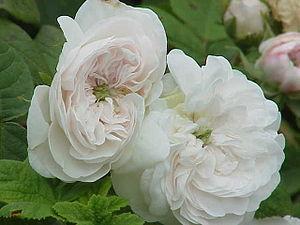
Le Rosier de Damas, Rosa ×damascena, est un rosier hybride, considéré comme l'un des types importants des roses anciennes. Il tient une place de choix dans le pédigrée de nombreux autres types de rosiers.
'Madame Hardy' est un cultivar de rosier obtenu en 1832 par le rosiériste français Jules-Alexandre Hardy, chef-jardinier du jardin du Luxembourg. Dédié à l'épouse de l'obtenteur, ce rosier compte parmi les onze rosiers historiques distingués par la Fédération mondiale des sociétés de roses.